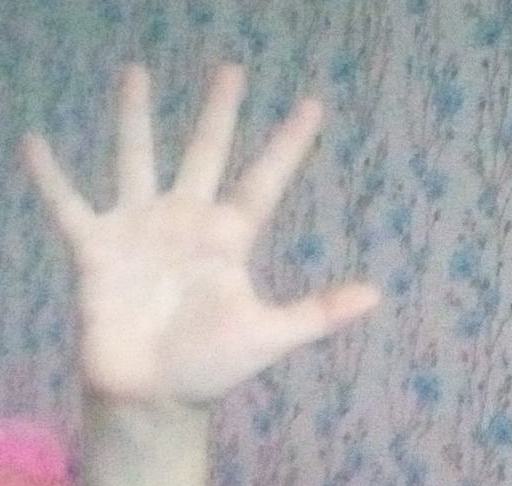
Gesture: palm